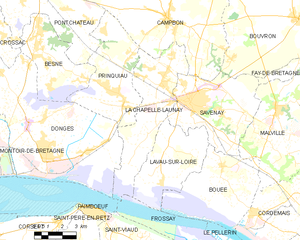
La Chapelle-Launay est une commune française située dans le département de la Loire-Atlantique, en région Pays de la Loire.